The Roosevelt Inn

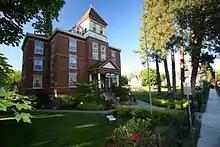
The Roosevelt Inn Bed and Breakfast

In 2012, the Roosevelt Inn was featured in the season 1 finale of the Fox television show "Hotel Hell" with Gordon Ramsay. The show renovations included the honeymoon suite, the reception area, and much of the decor.